Cook Strait

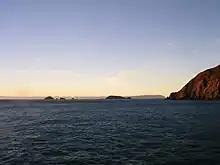
View from Cape Koamaru of the Brothers Islands with Wellington west coast on the horizon

Approximately 18,000 years ago during the Last Glacial Maximum when sea levels were over lower than present day levels, Cook Strait was a deep harbour of the Pacific Ocean, disconnected from the Tasman Sea by the vast coastal plains which formed at the South Taranaki Bight which connected the North and South islands. Sea levels began to rise 7,000 years ago, eventually separating the islands and linking Cook Strait to the Tasman Sea.